Attack on the Sui-ho Dam

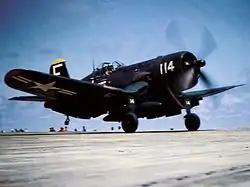
F4U-4 Corsair on the

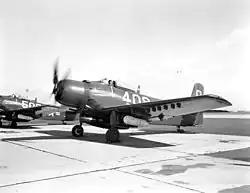
U.S. Navy AD Skyraider

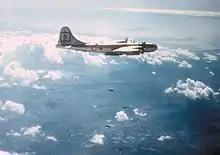
307th Bomb Group B-29 bombing a target in Korea.

Task Force 77 had four aircraft carriers available for the attacks. was already on the line during the planning process, joined by on June 2 and on June 9. Rear Adm. Apollo Soucek was aboard "Boxer" and took operational command of Task Force 77. When Weyland approved Navy participation in the Sui-ho strike, sailed from Yokosuka, Japan, on June 21 to provide the added force needed, arriving early on June 23.